Castles and Town Walls of King Edward in Gwynedd

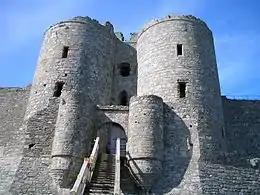
Harlech's gatehouse, slighted by Parliament after the English Civil War

Maintaining the castles proved challenging, and they rapidly fell into disrepair. The money given to the castle constables to enable them to maintain and garrison the castles had not been generous to start with, but the sums provided declined considerably during the 14th century. The constable of Conwy Castle had been provided with £190 a year in 1284, but this fell away to £40 a year by the 1390s; Harlech's funding fell similarly from £100 a year to only £20 by 1391. By 1321 a survey reported that Conwy was poorly equipped, with limited stores and suffering from leaking roofs and rotten timbers, and in the 1330s, Edward III was advised that none of the castles were in fit state to host the royal court should he visit the region. A 1343 survey showed that Beaumaris needed extensive work, with several of the towers in a ruinous conditions.